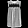
Label: Shirt